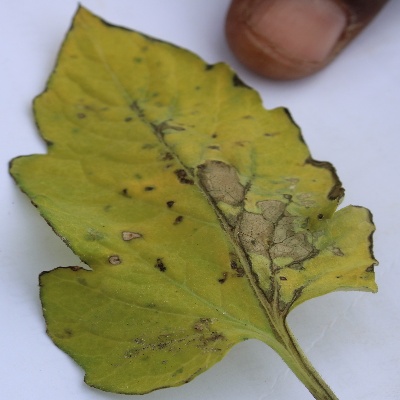
Crop: Tomato
Condition: septoria leaf spot